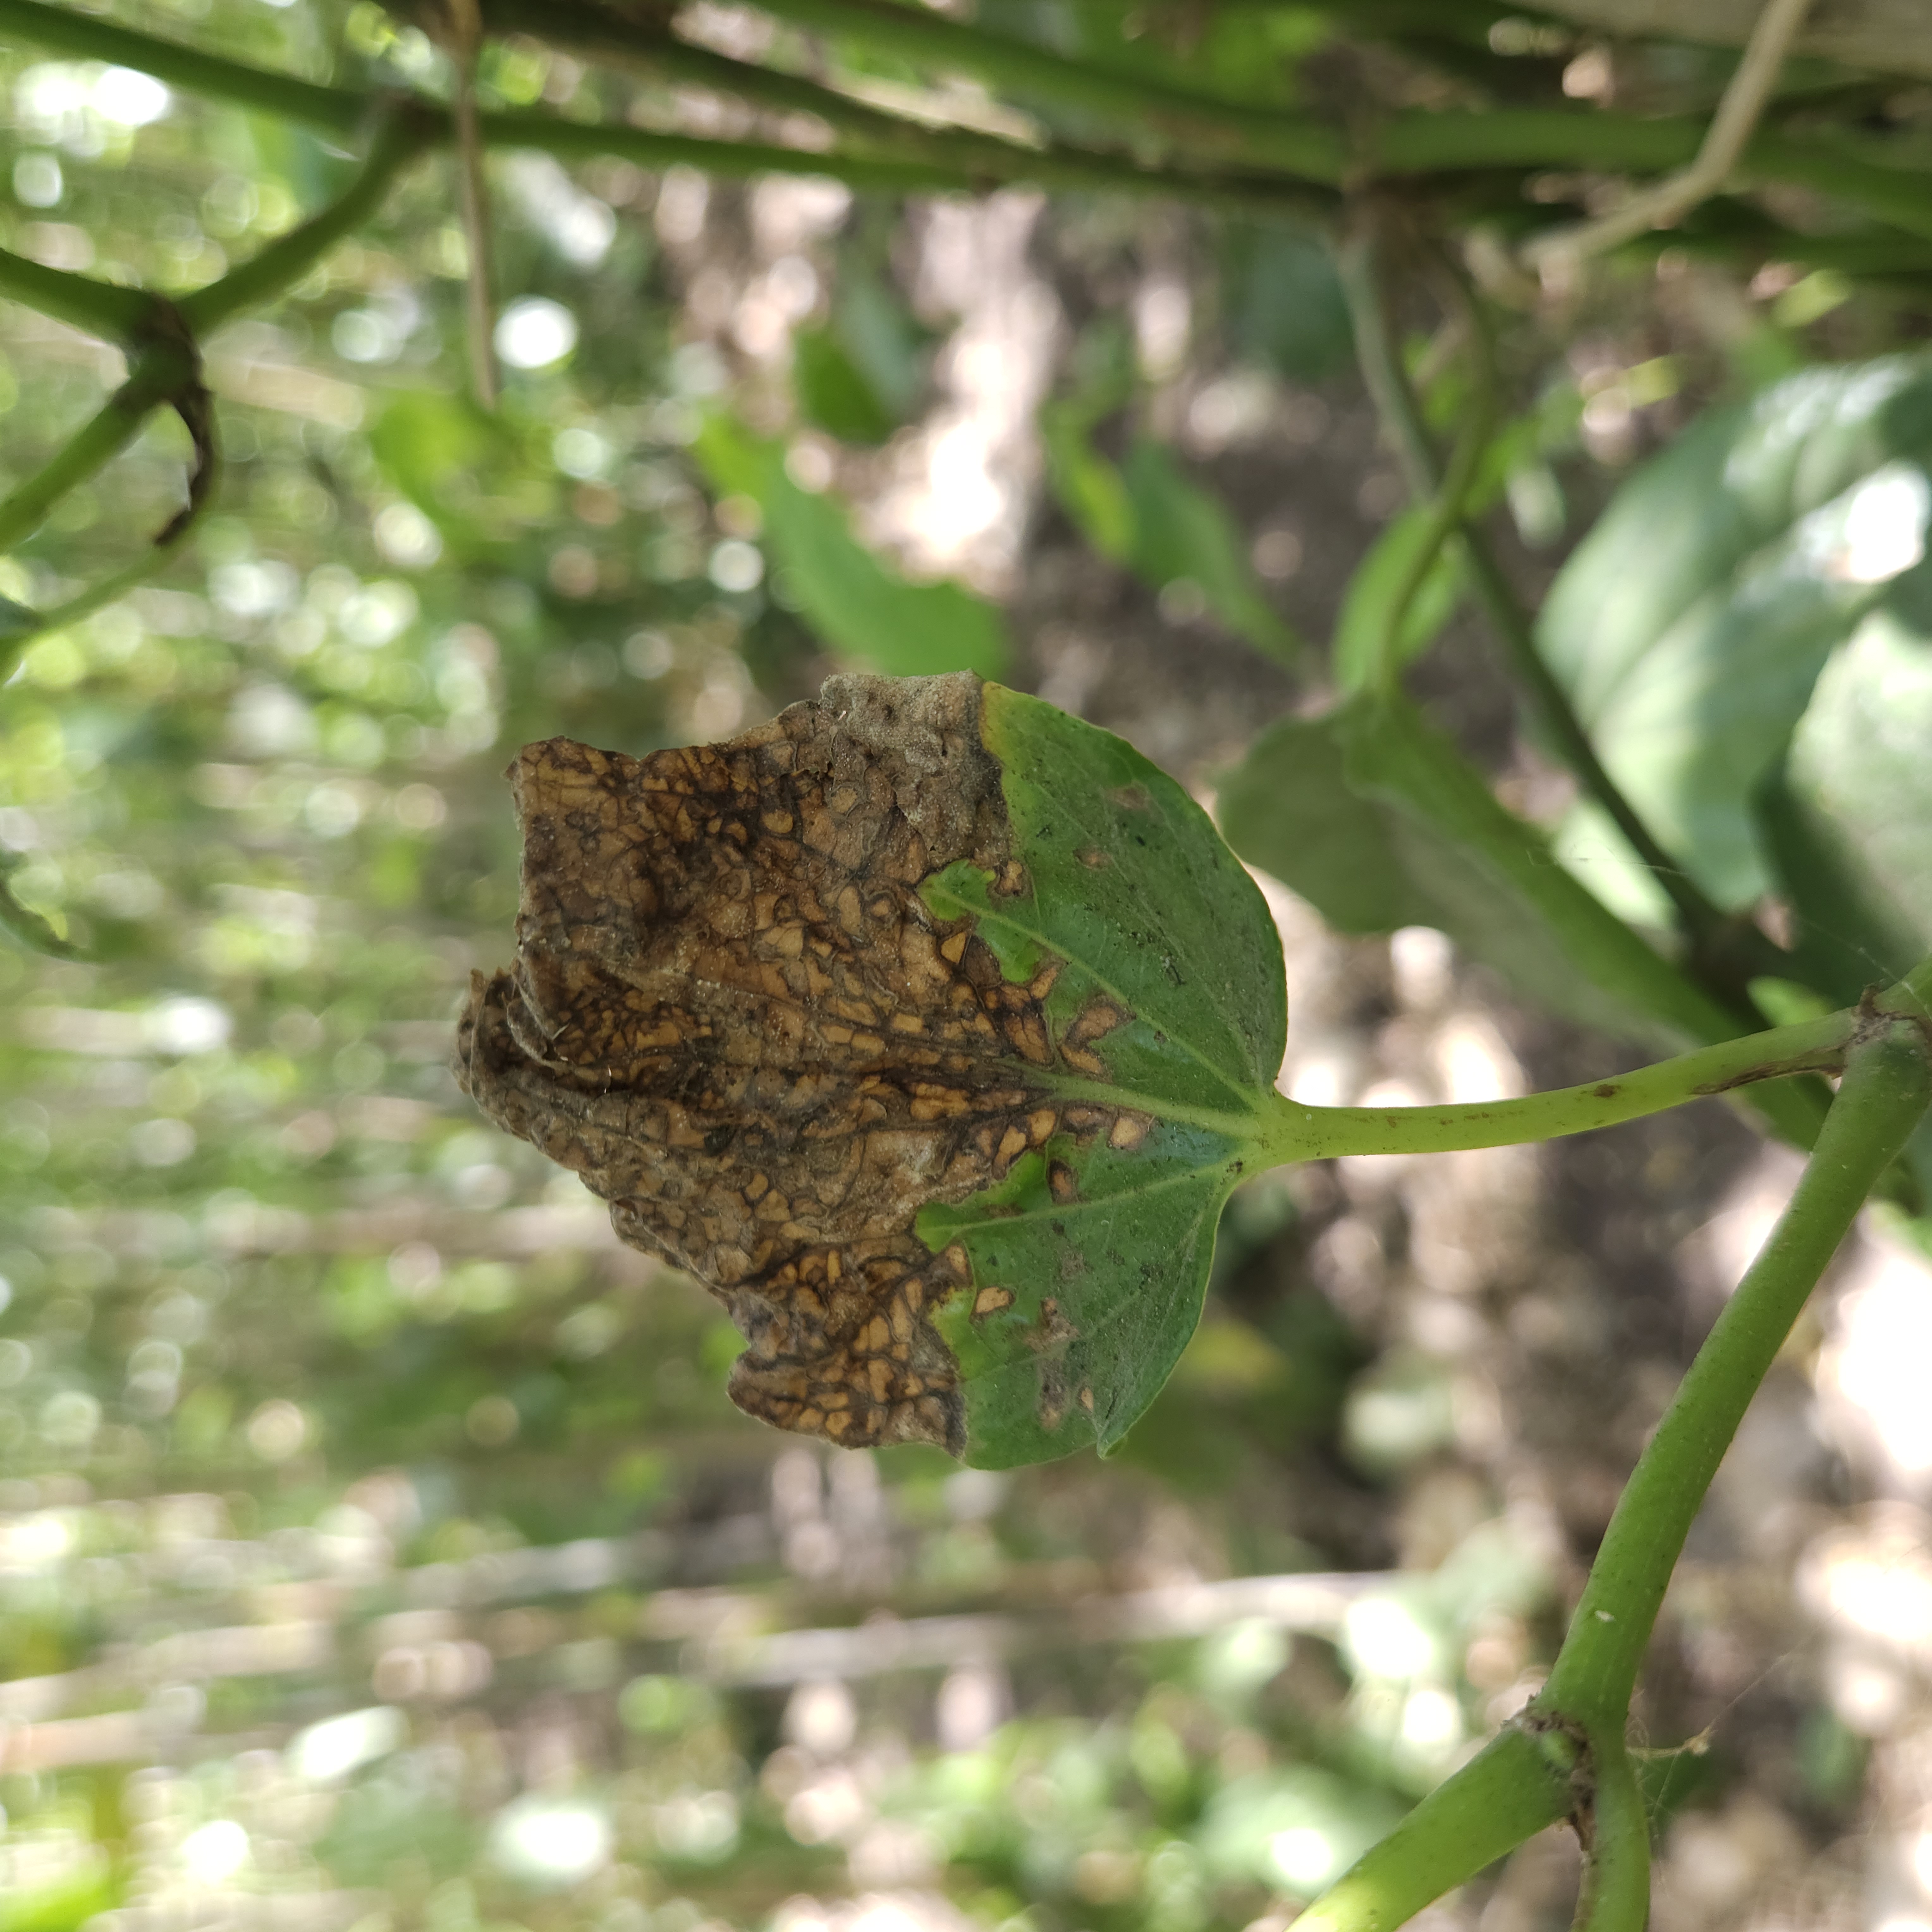
Label: Diseased